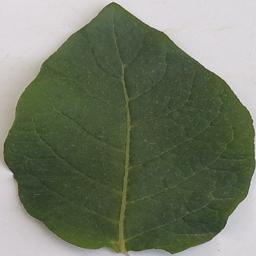
Etiqueta: Sana